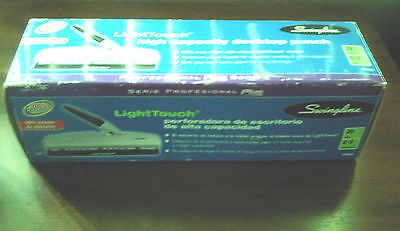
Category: stapler